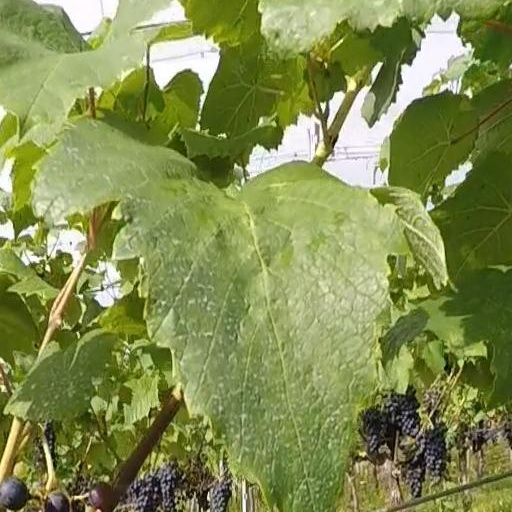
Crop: grape